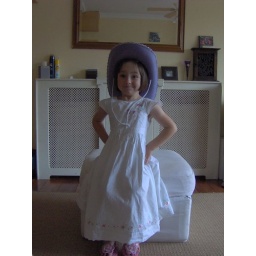
Evie in white dress and hat 2